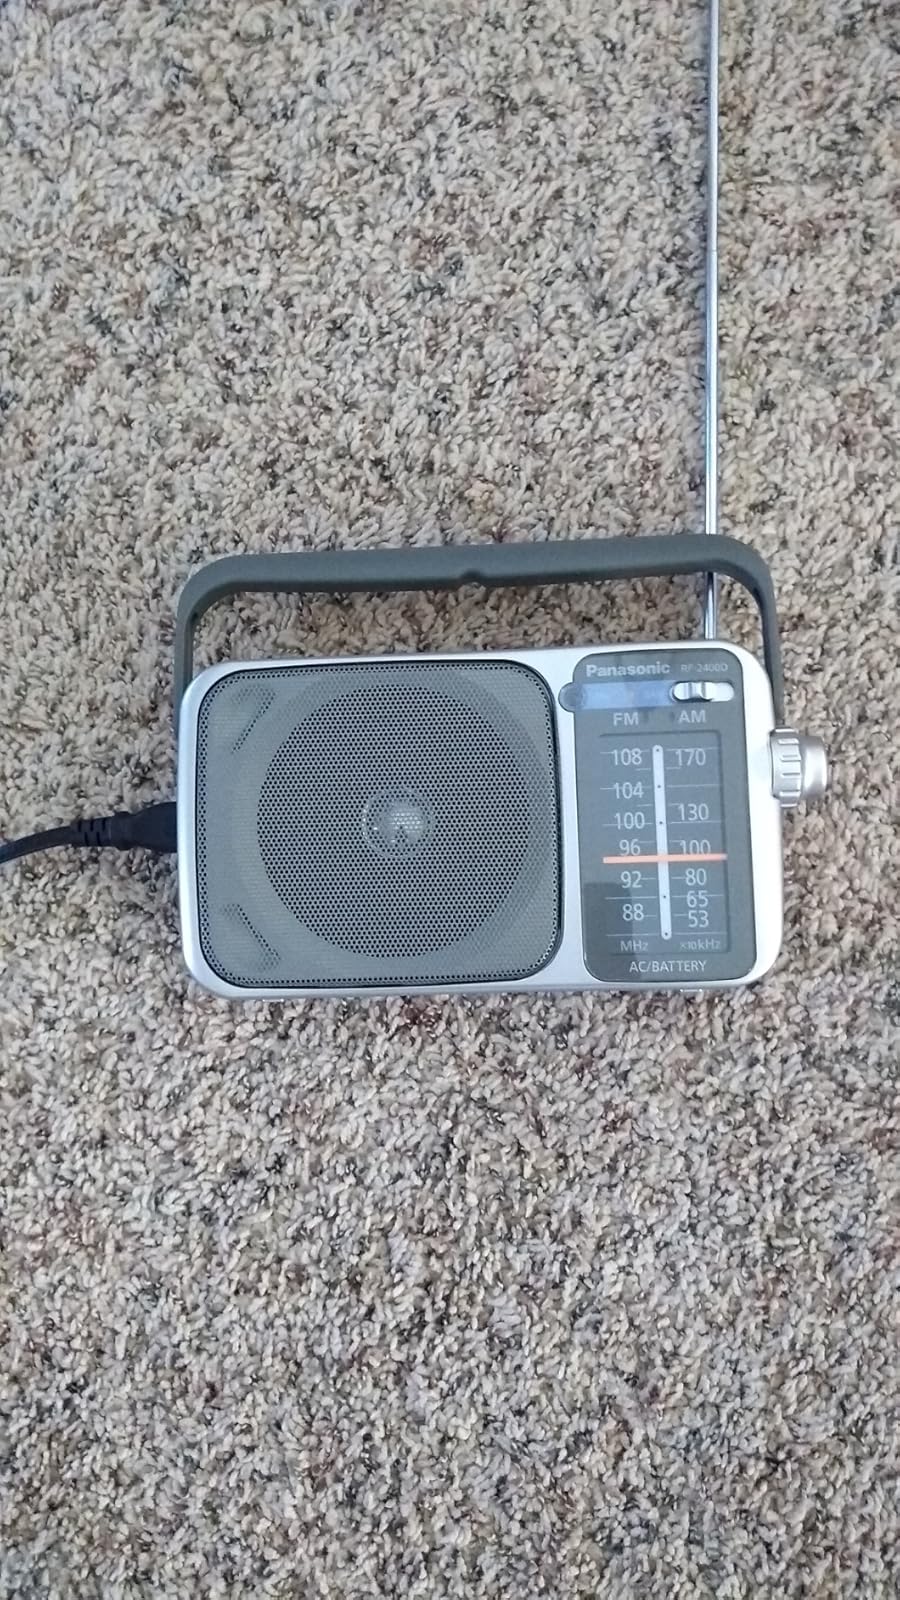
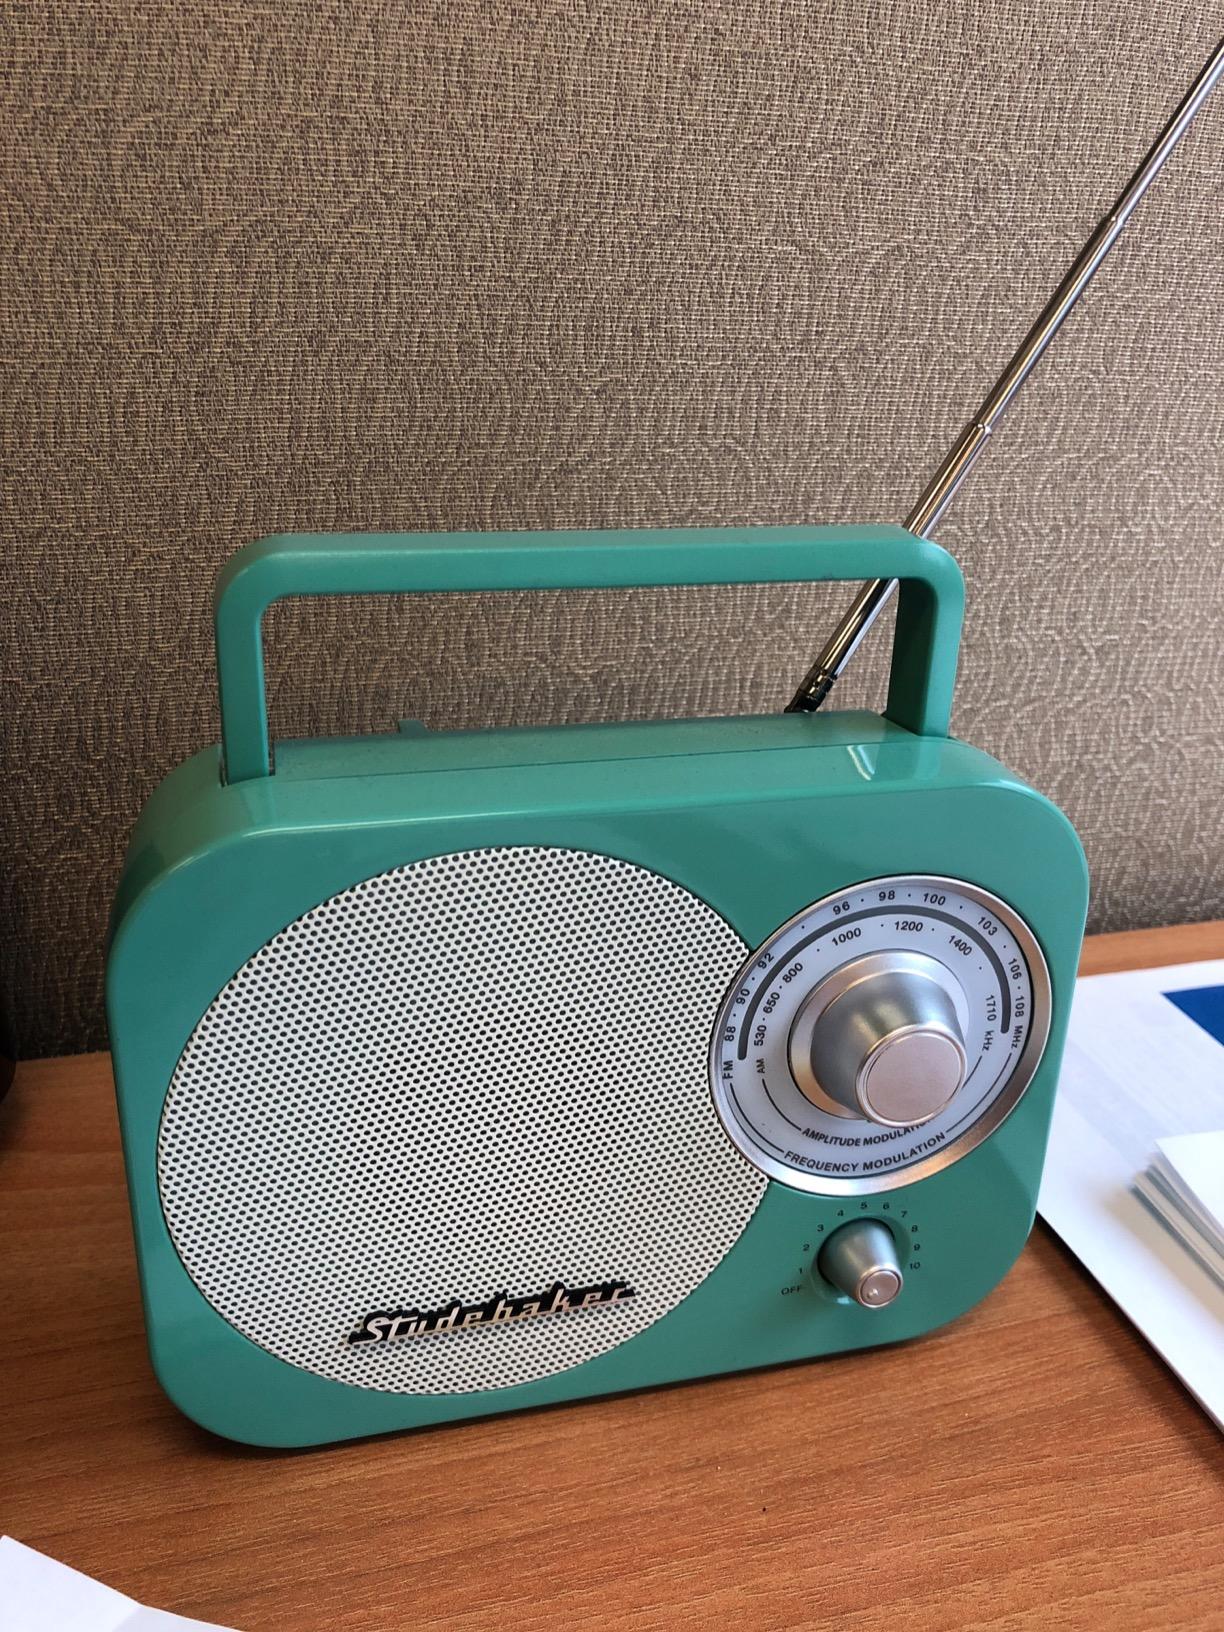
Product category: radio
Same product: no